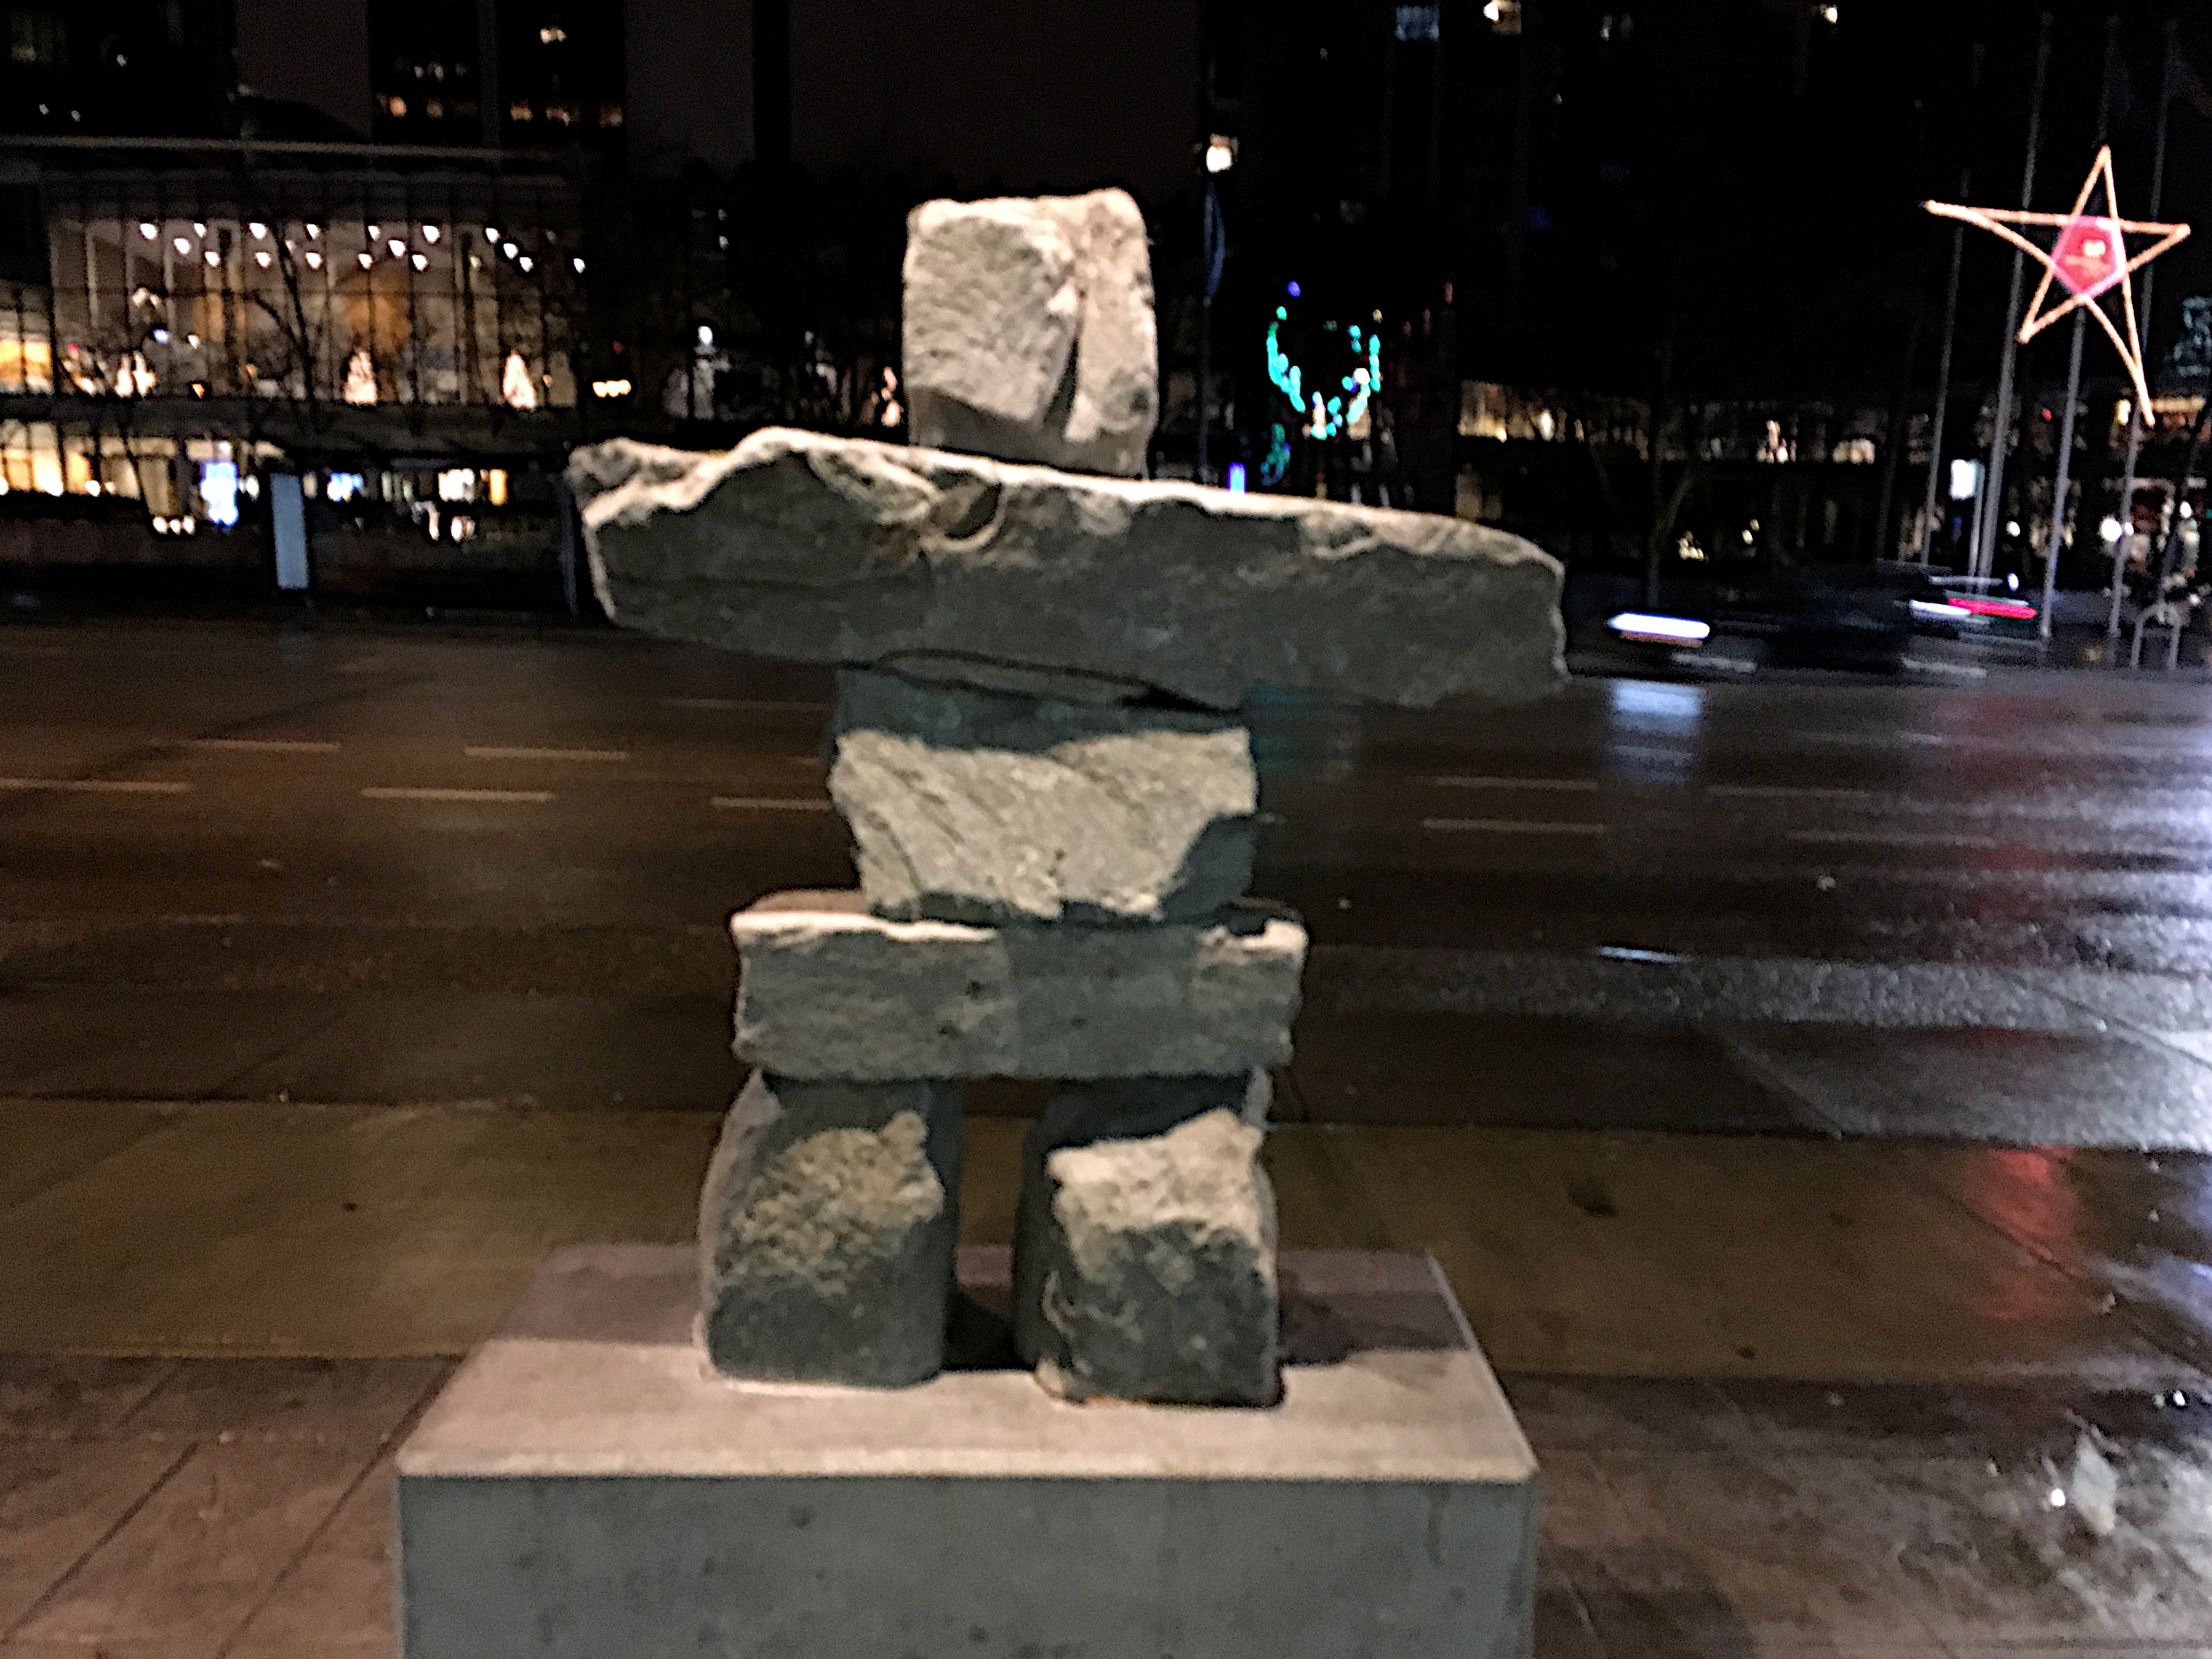
wood, sculpture, art